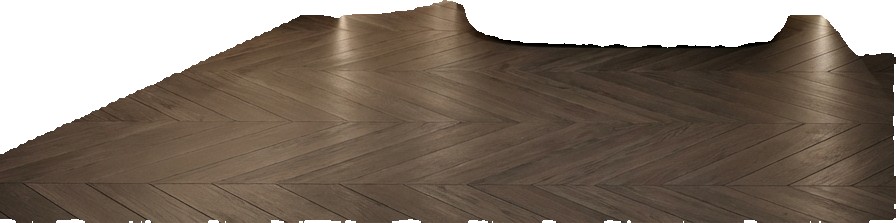
Surface category: floors